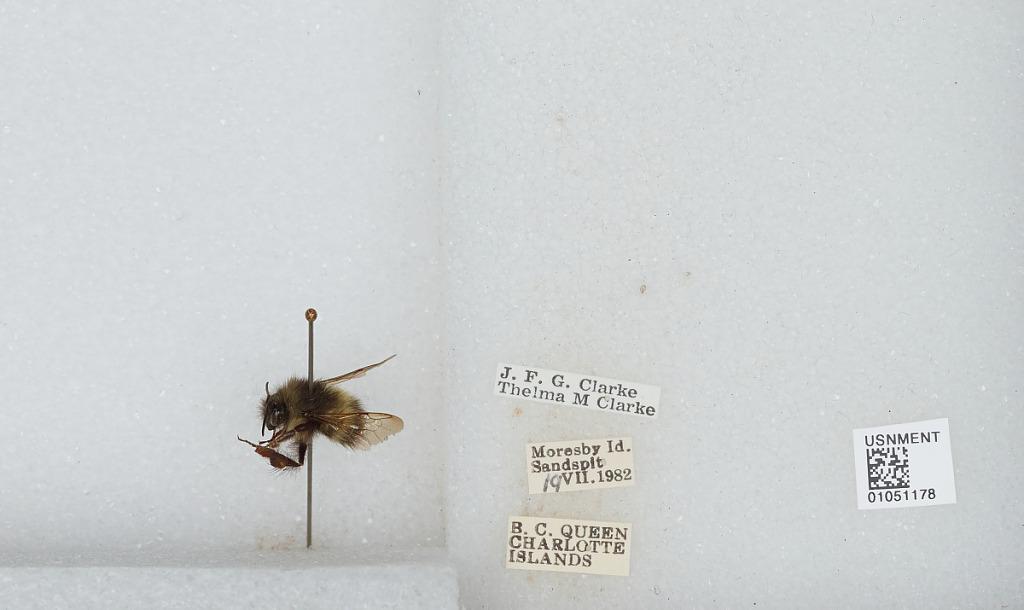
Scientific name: Bombus sp.
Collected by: J. Clarke & T. Clarke
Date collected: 1982-7-19
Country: Canada
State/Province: British Columbia
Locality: Queen Charlotte Islands, Moresby Island, Sandspit
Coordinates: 48.6994, -123.299